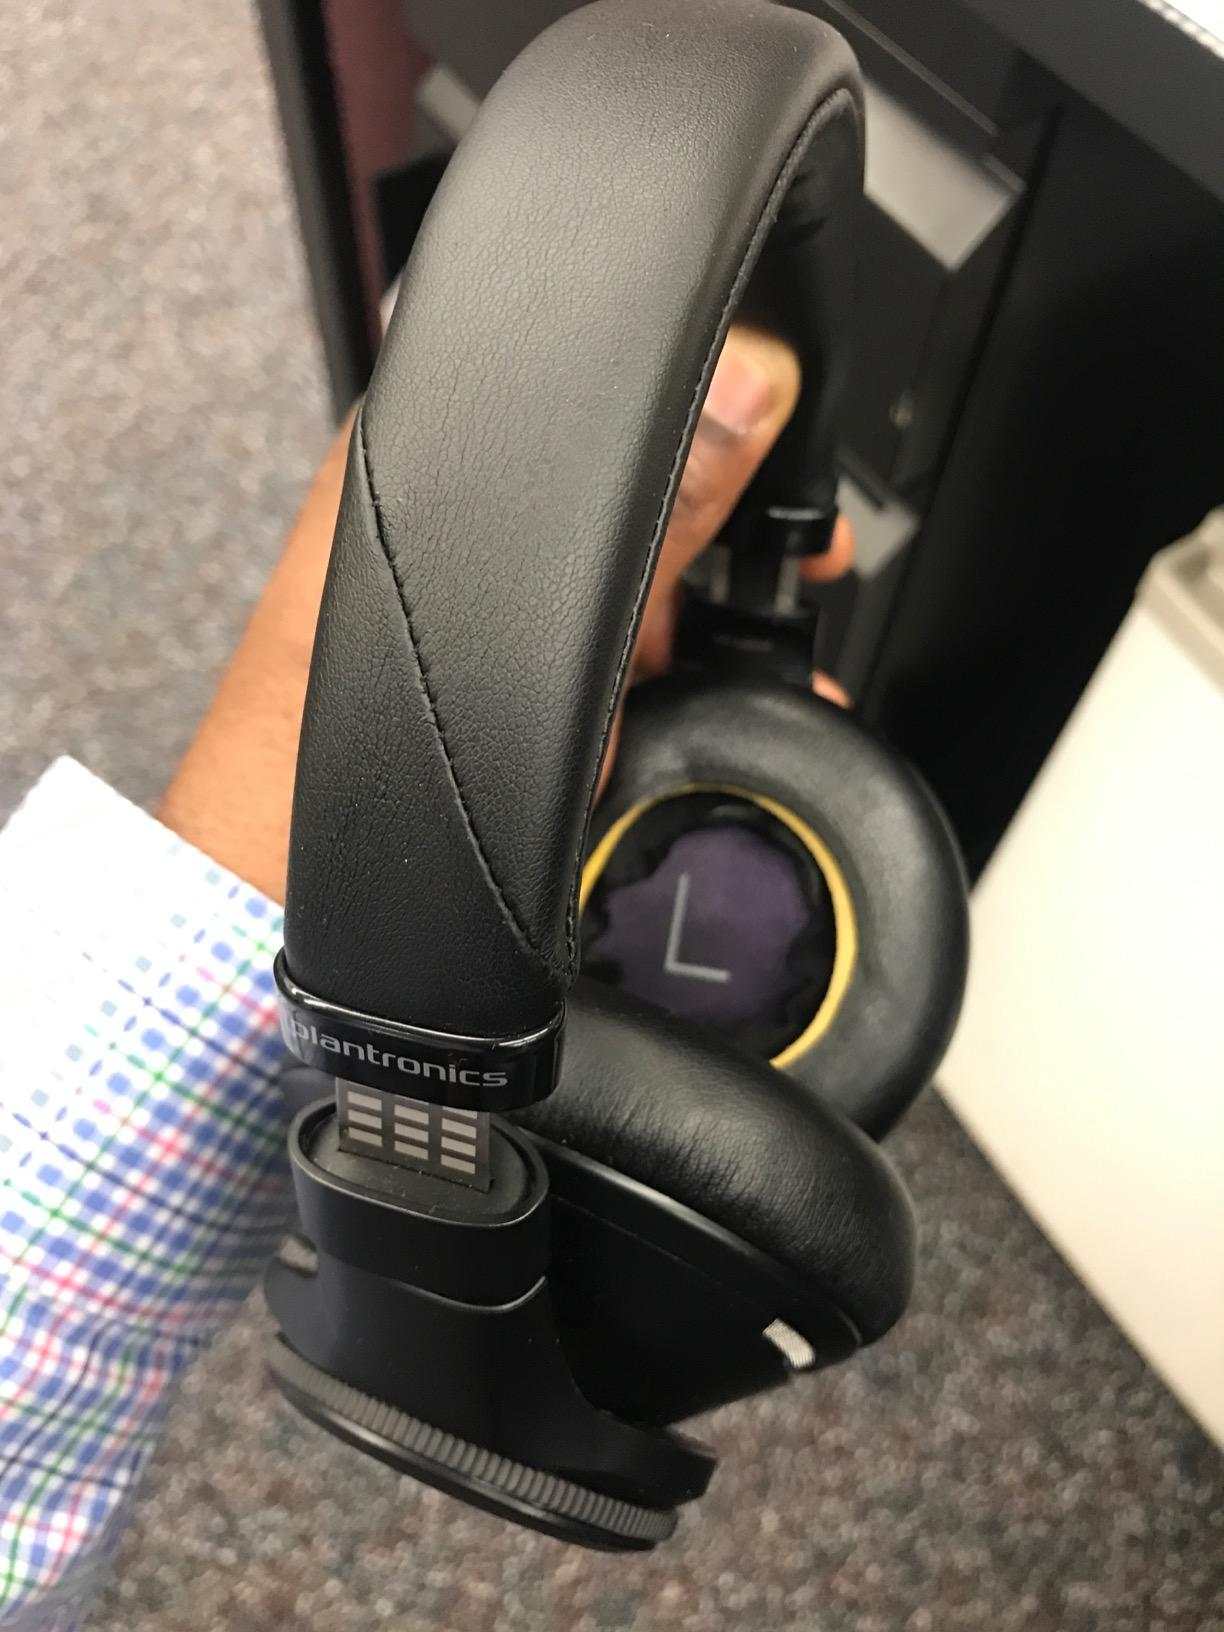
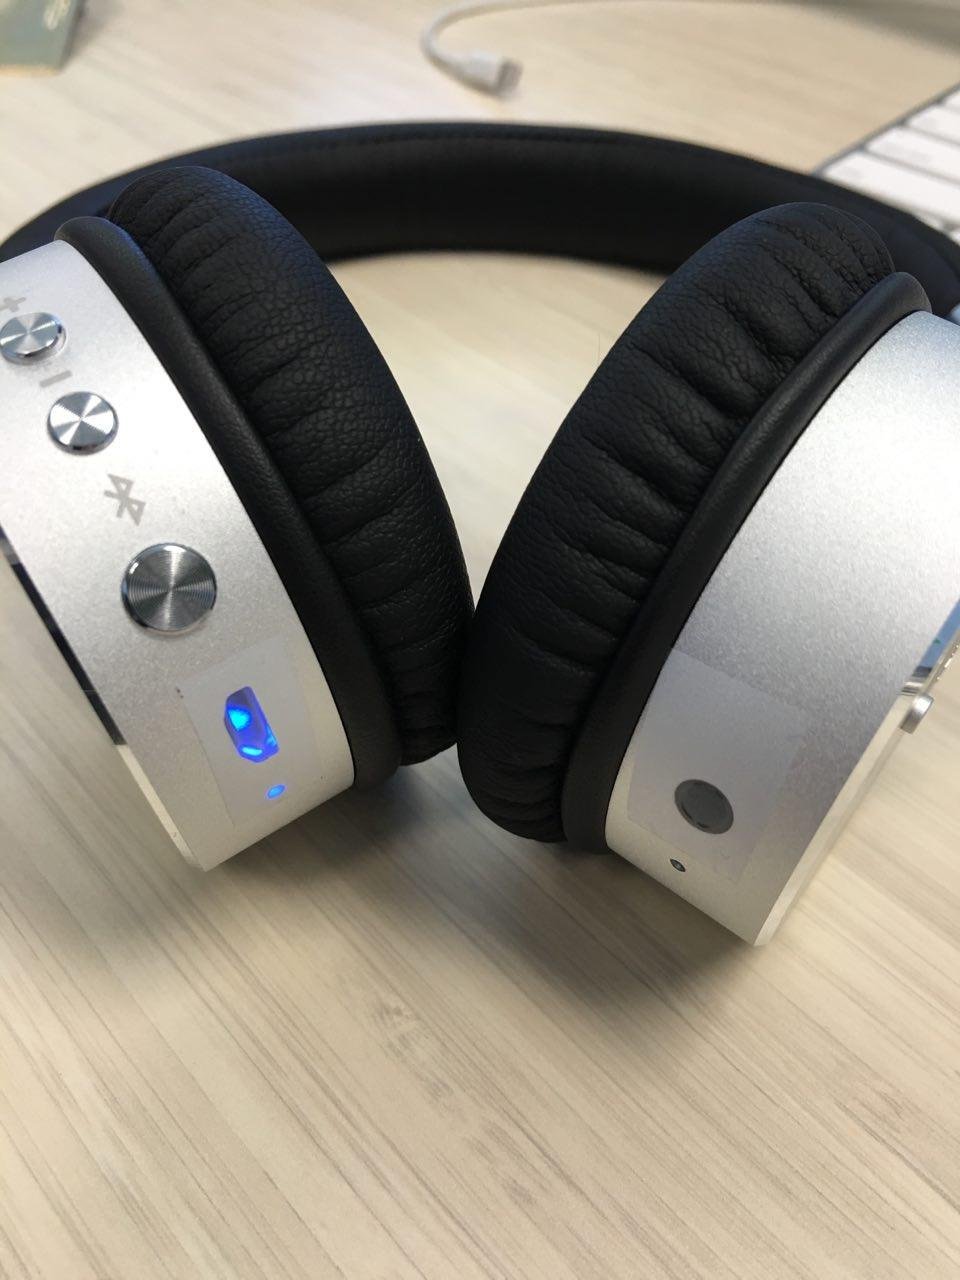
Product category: headphones
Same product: no